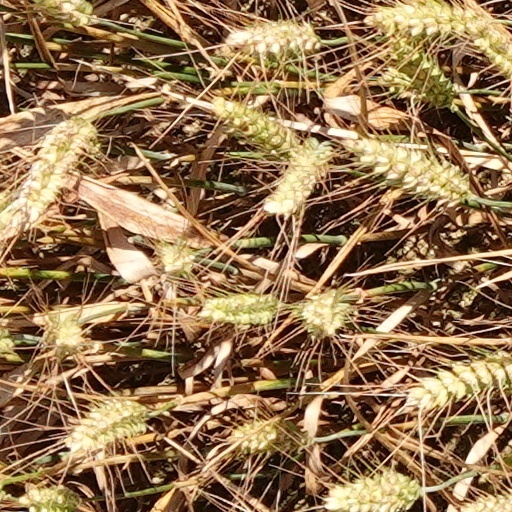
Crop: wheat